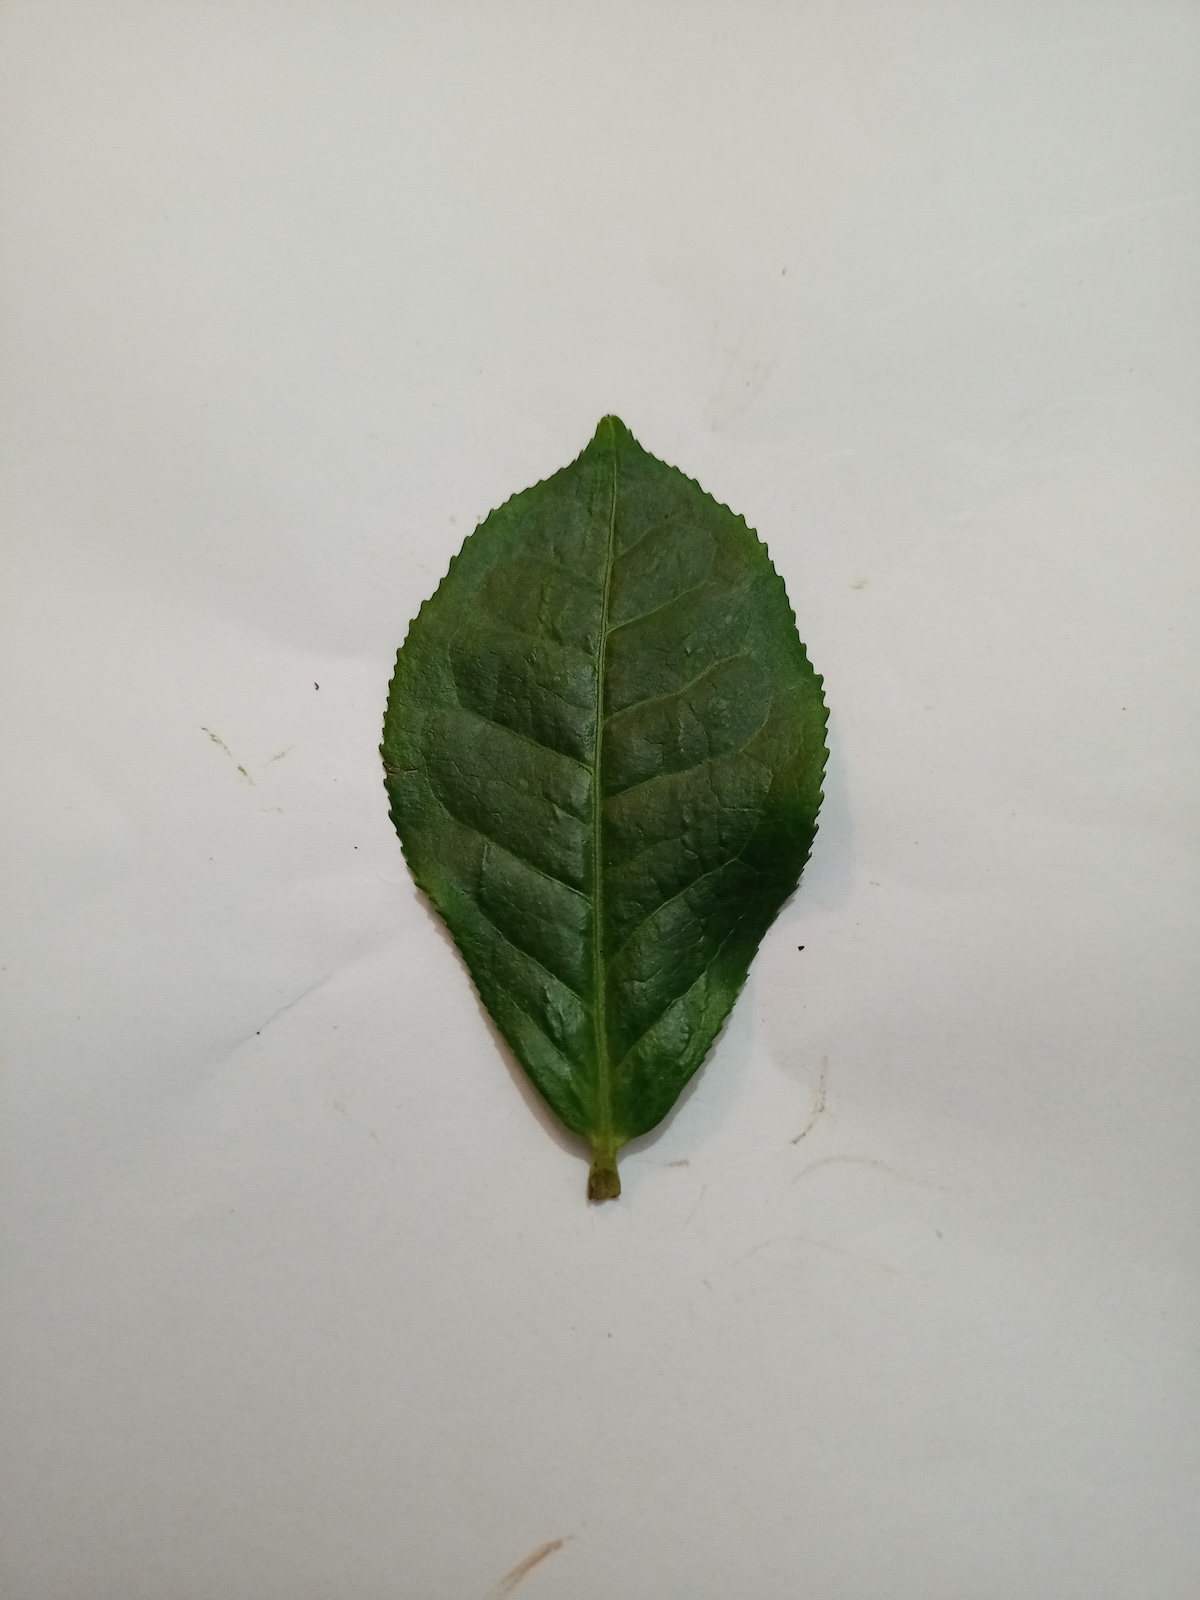
Label: Healthy leaf